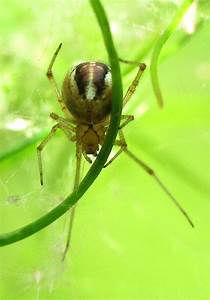
Label: ragno